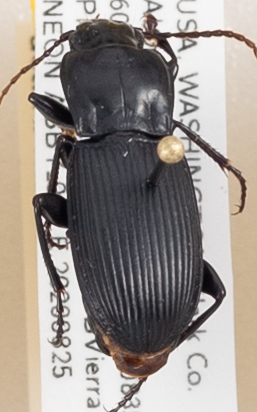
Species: Pterostichus herculaneus
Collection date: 2020-08-25
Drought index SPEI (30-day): -0.1
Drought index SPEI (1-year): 0.212
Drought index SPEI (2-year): -1.93